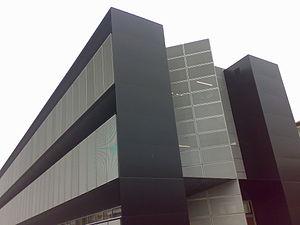
L'Università della Svizzera italiana, parfois appelée Université de Lugano dans les contextes anglophones, est une université publique suisse créée en 1995, avec des campus à Lugano, Mendrisio et Bellinzona. L'USI est la seule université de Suisse dont la langue officielle est l'italien. Elle compte quatre facultés sur le campus de Lugano, et l'Académie d'architecture sur le campus de Mendrisio. Affiliés à l'USI, depuis 2010, sont l'Institut de recherche en biomédecine et, à partir de 2017, l'Institut de recherche en oncologie, tous deux situés à Bellinzona.